Georg Ludwig Kriegk

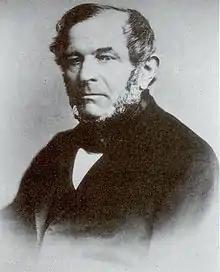
Georg Ludwig Kriegk (1805-1878)

Georg Ludwig Kriegk (February 25, 1805 – May 28, 1878) was a German historian and archivist born in Darmstadt.